Jack Riewoldt

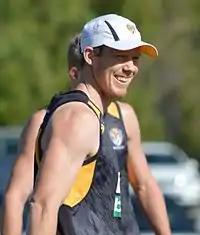
Riewoldt in December 2016

The 2012-13 off-season again saw Riewoldt going under the knife for minor surgeries, the recovery of which forced him onto a limited training load. Before the season had officially begun Riewoldt had already shown his worth, kicking a goal after the siren to win Richmond's pre-season match-up with . During that series he also captained Richmond for the first time, doing so against in an eight-point victory.